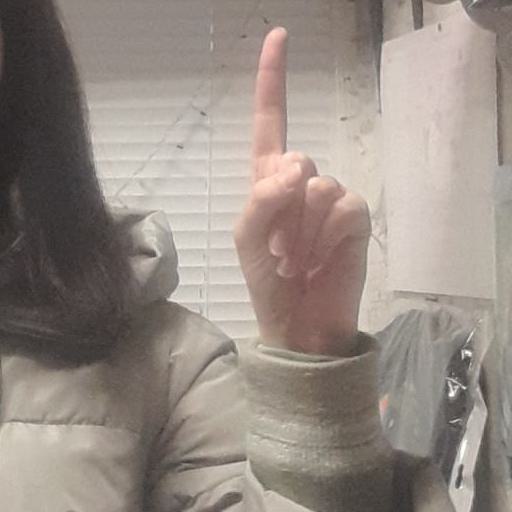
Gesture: one